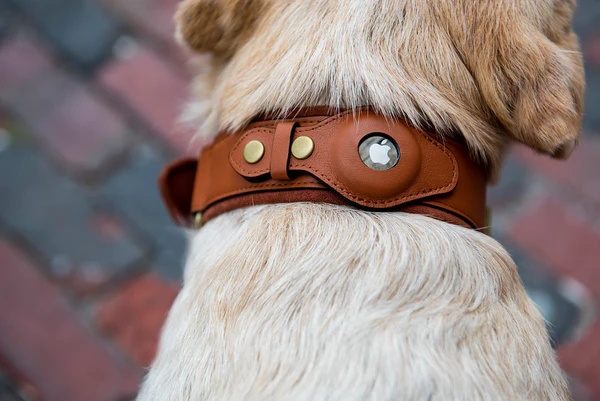
Echtes Lederhalsband mit Airtag-Halterung für Hunde 🐶📍
Brand: Mein Shop
Category: Animals & Pet Supplies > Pet Supplies > Pet Collars & Harnesses > Personalized ID Collars